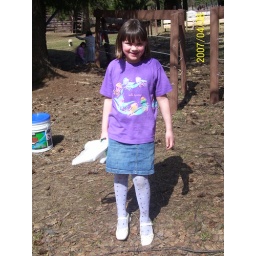
Alyssa on 'The Great Cardinal Ranch Easter Egg Hunt' (yes, those are dress shoes in the mud...)